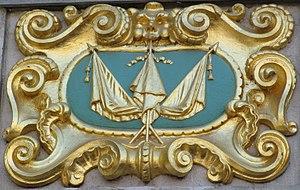
Cartouche Maison Mont Thabor
La « Maison du Mont Thabor » est une maison de style baroque située au numéro 12 de la Grand-Place de Bruxelles en Belgique, entre la « Maison de la Rose » et la rue des Chapeliers, au sud de la place.